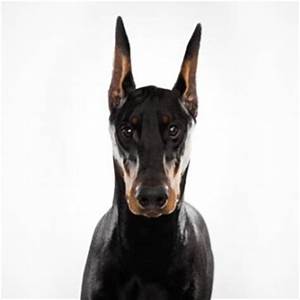
Label: dog